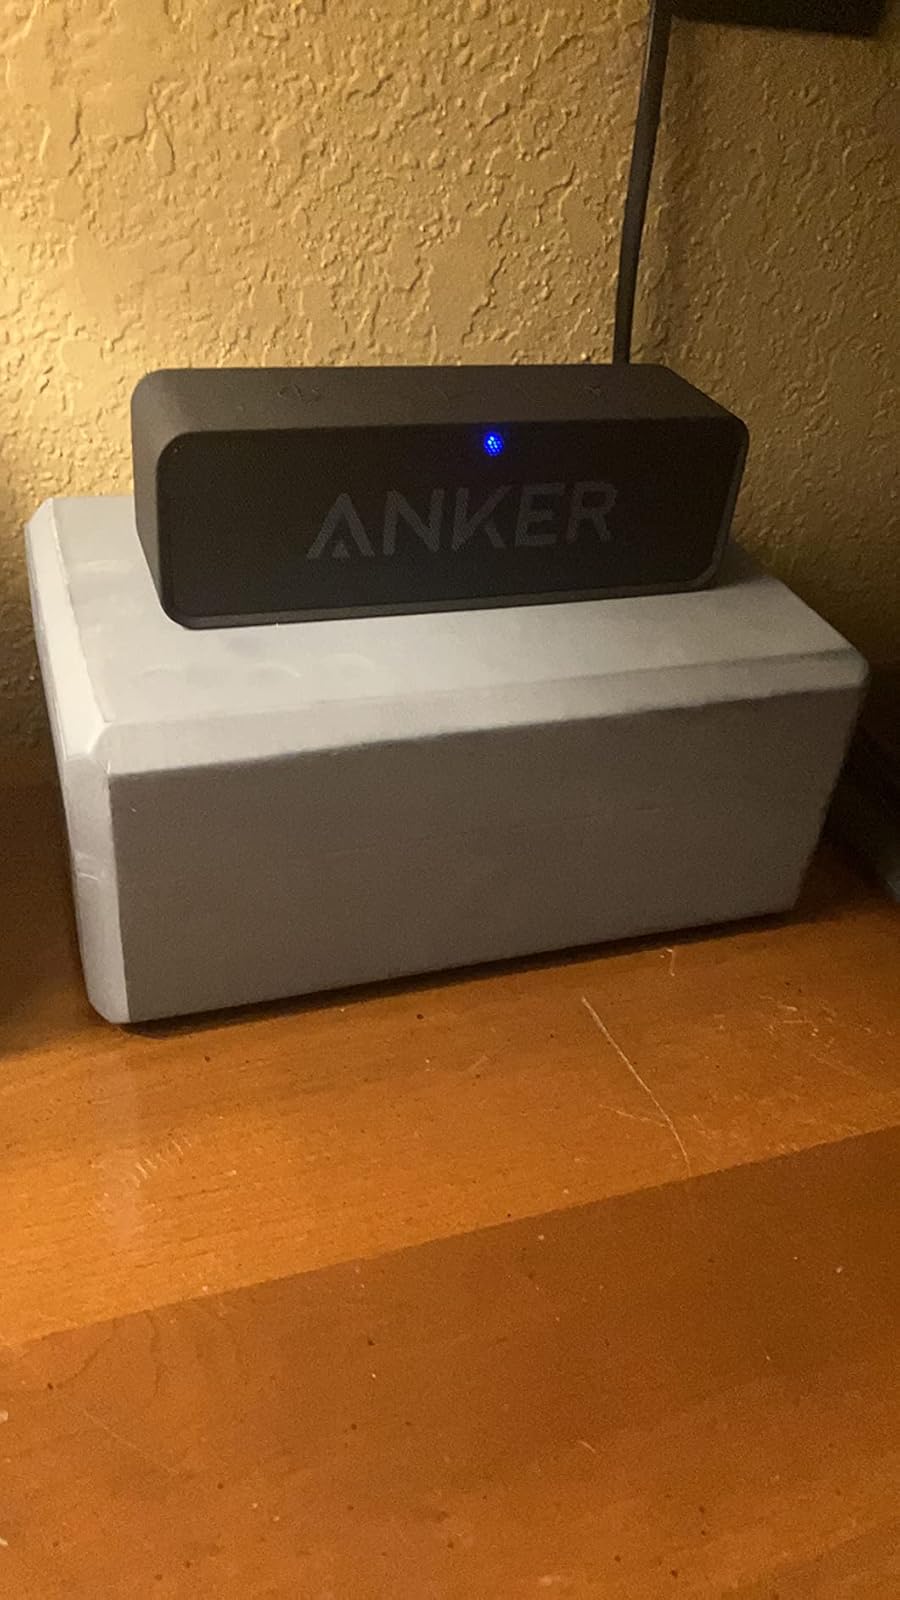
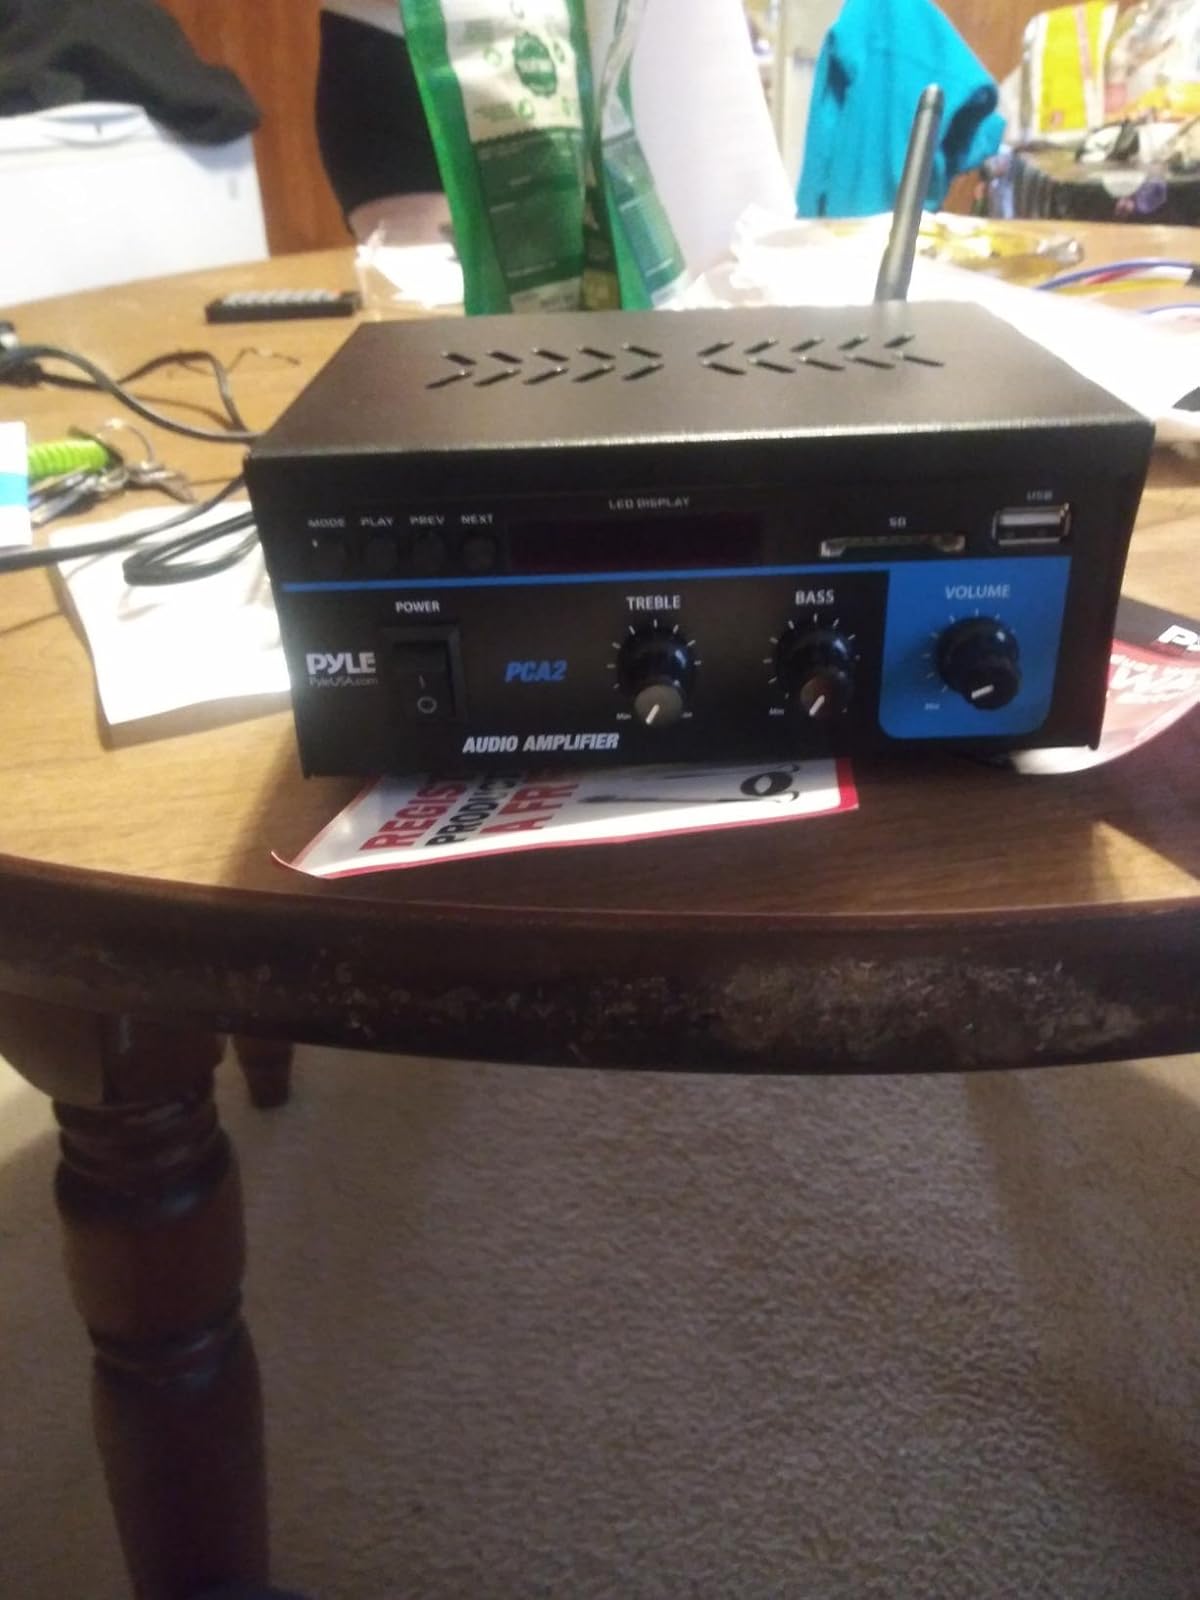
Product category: speaker
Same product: no